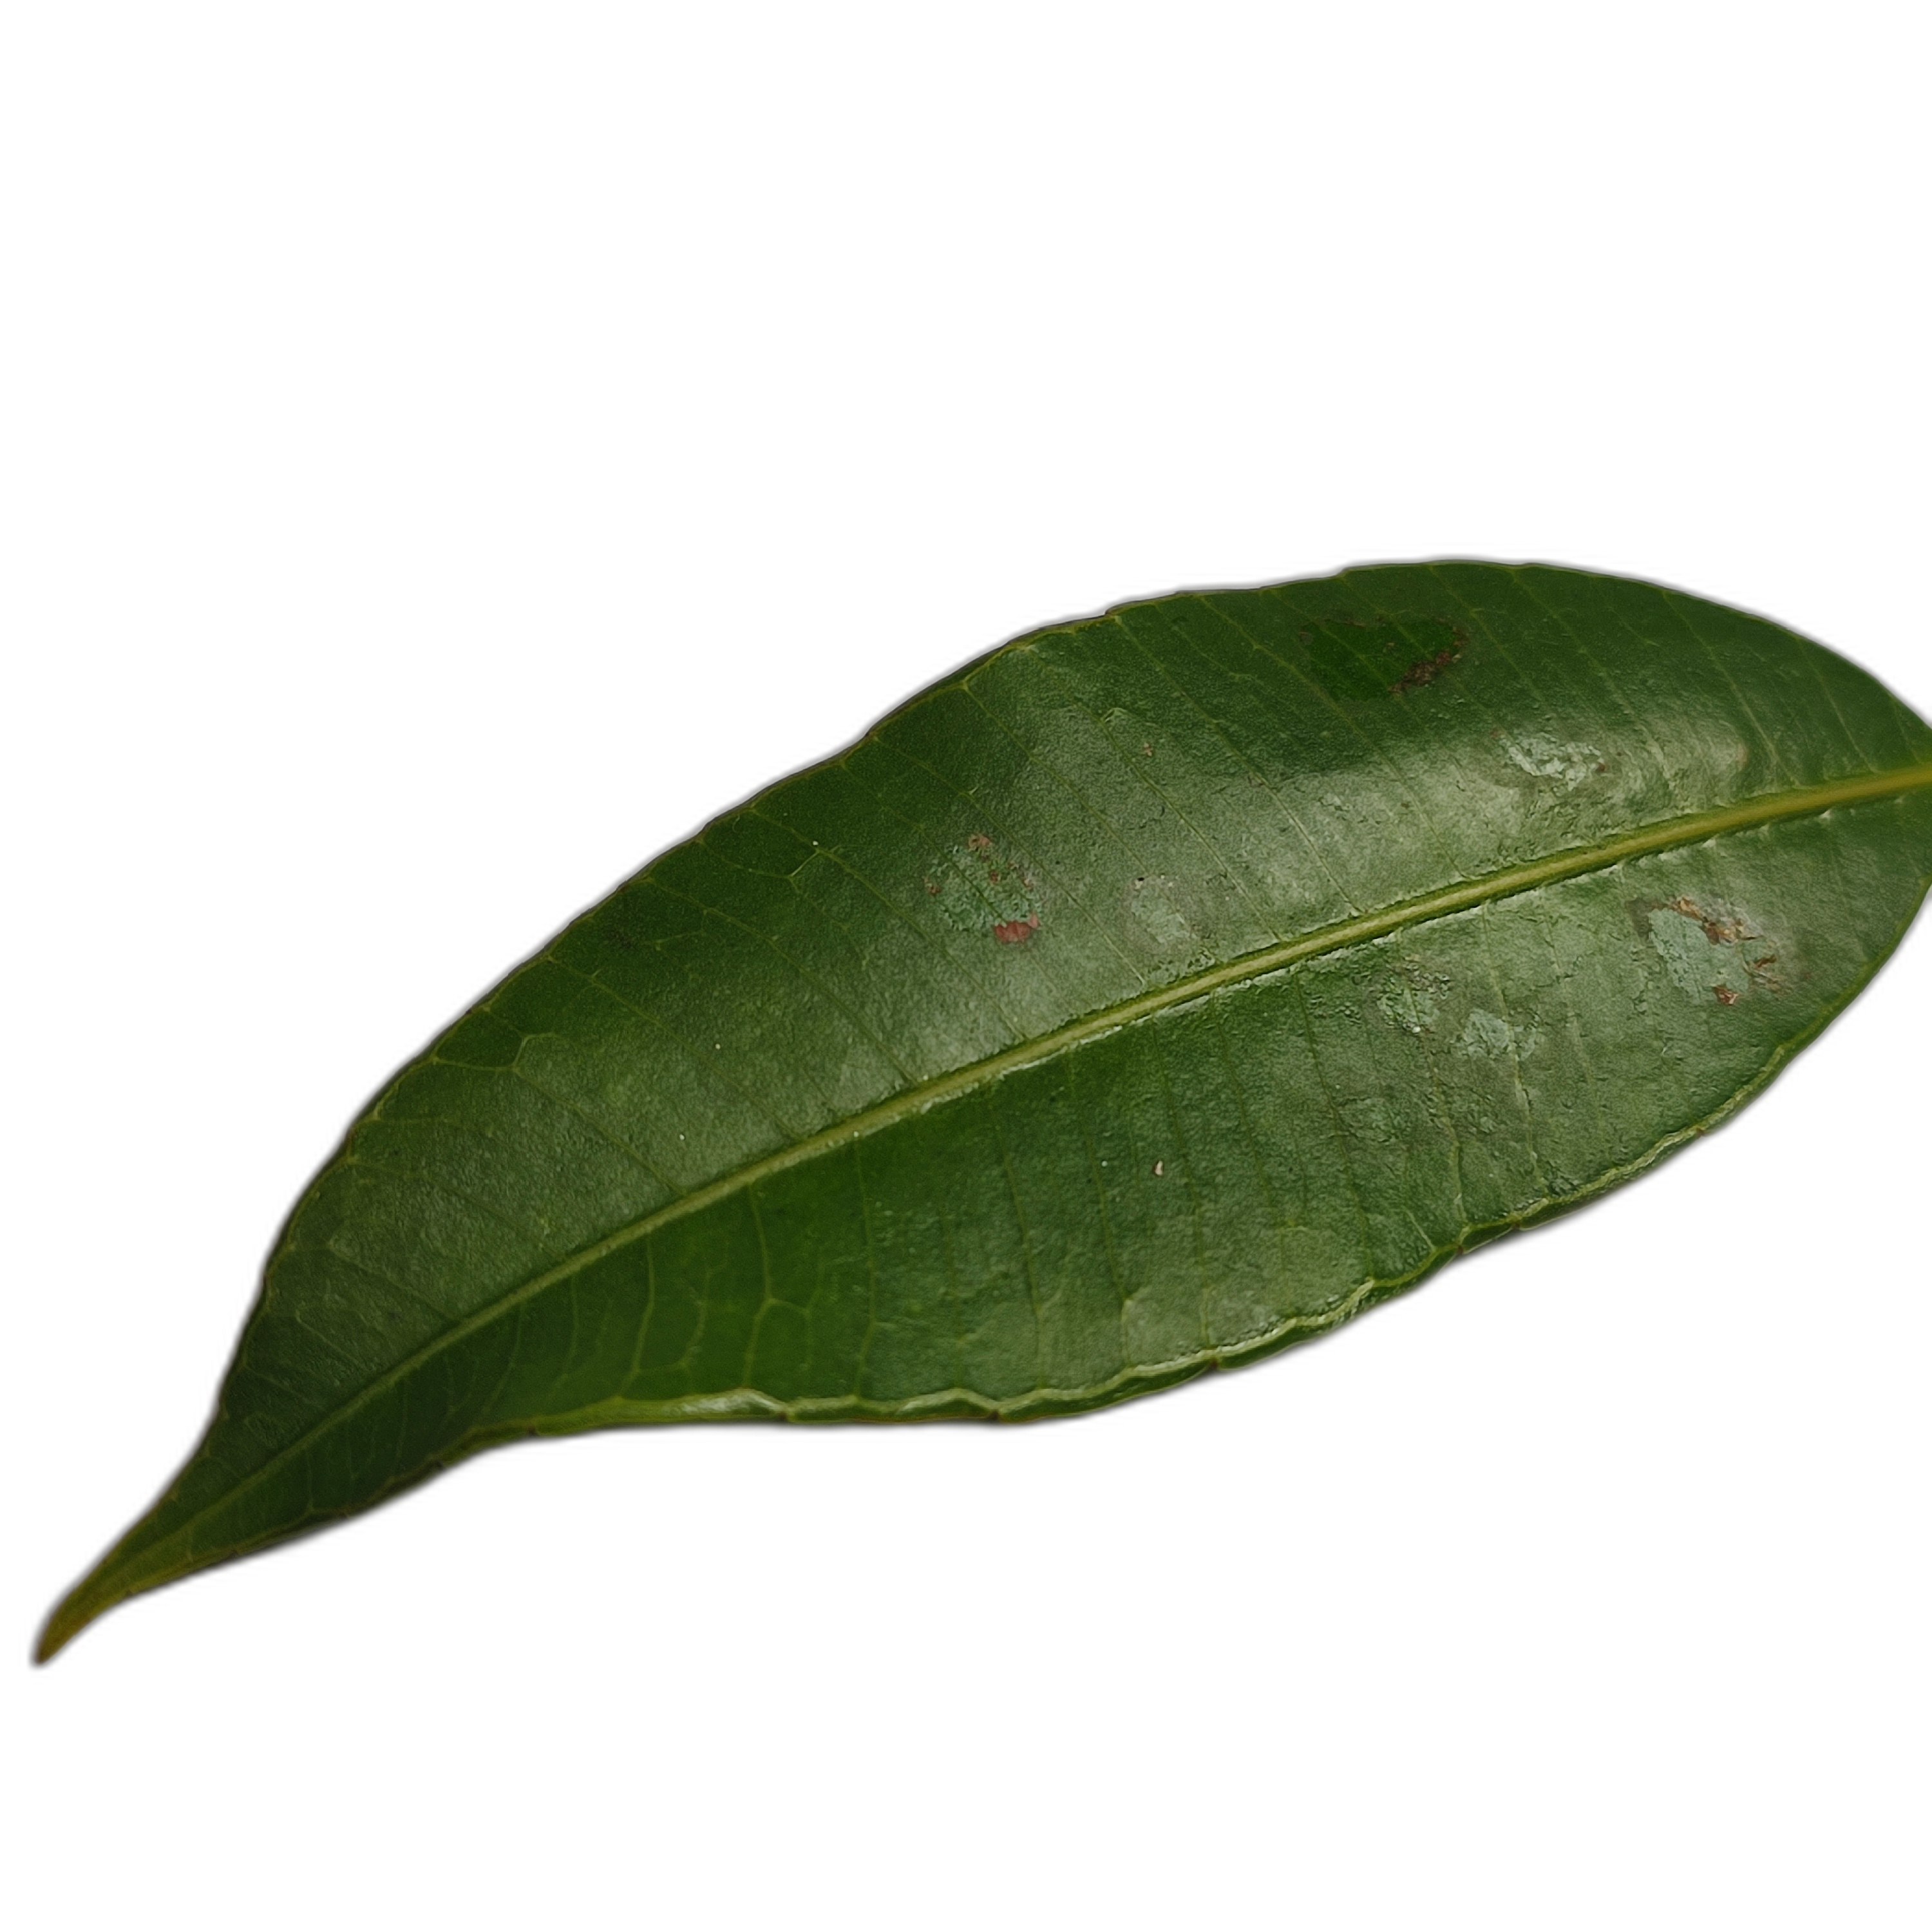
Label: healthy